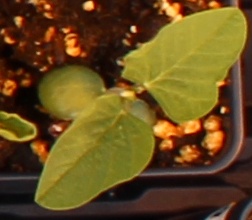
Label: Soybean